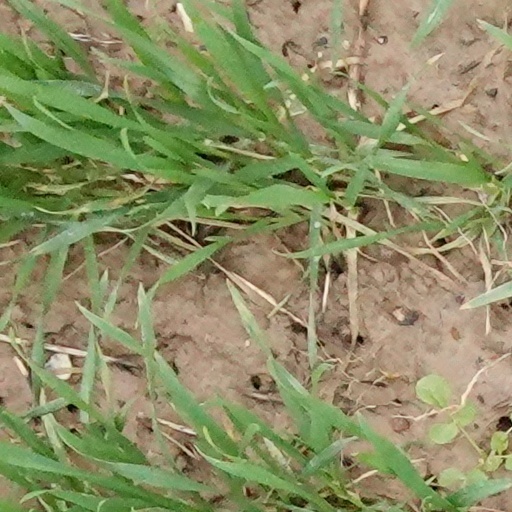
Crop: wheat